Sadie Crawford

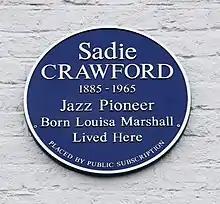

On 16 June 2018, 53 years after her death, a blue plaque was erected on the house in which she was born and lived as a child in Tooting, London, the third in that area of the city. On that occasion it was announced that the nearby Streatham & Clapham High School was introducing an annual scholarship award, the Sadie Crawford Music Scholarship, in memory of her pioneering musical activity.